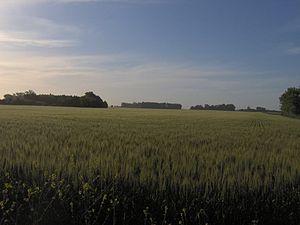
Domingo Alfredo Mercante était un militaire et homme politique argentin.